Rossella Panarese

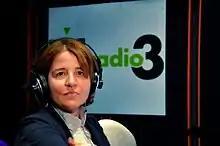
Rossella Panarese in the Radio3 studios of via Asiago in Rome

Rossella Panarese (23 October 1960 – 1 March 2021) was an Italian radio personality, programme editor, and speaker. In 2003, she conceived and managed the "Radio3 Scienza" program, for the Italian radio channel "Rai Radio 3".